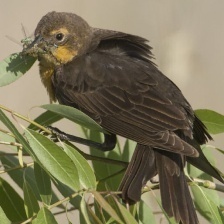
Species: YELLOW HEADED BLACKBIRD
Scientific name: XANTHOCEPHALUS